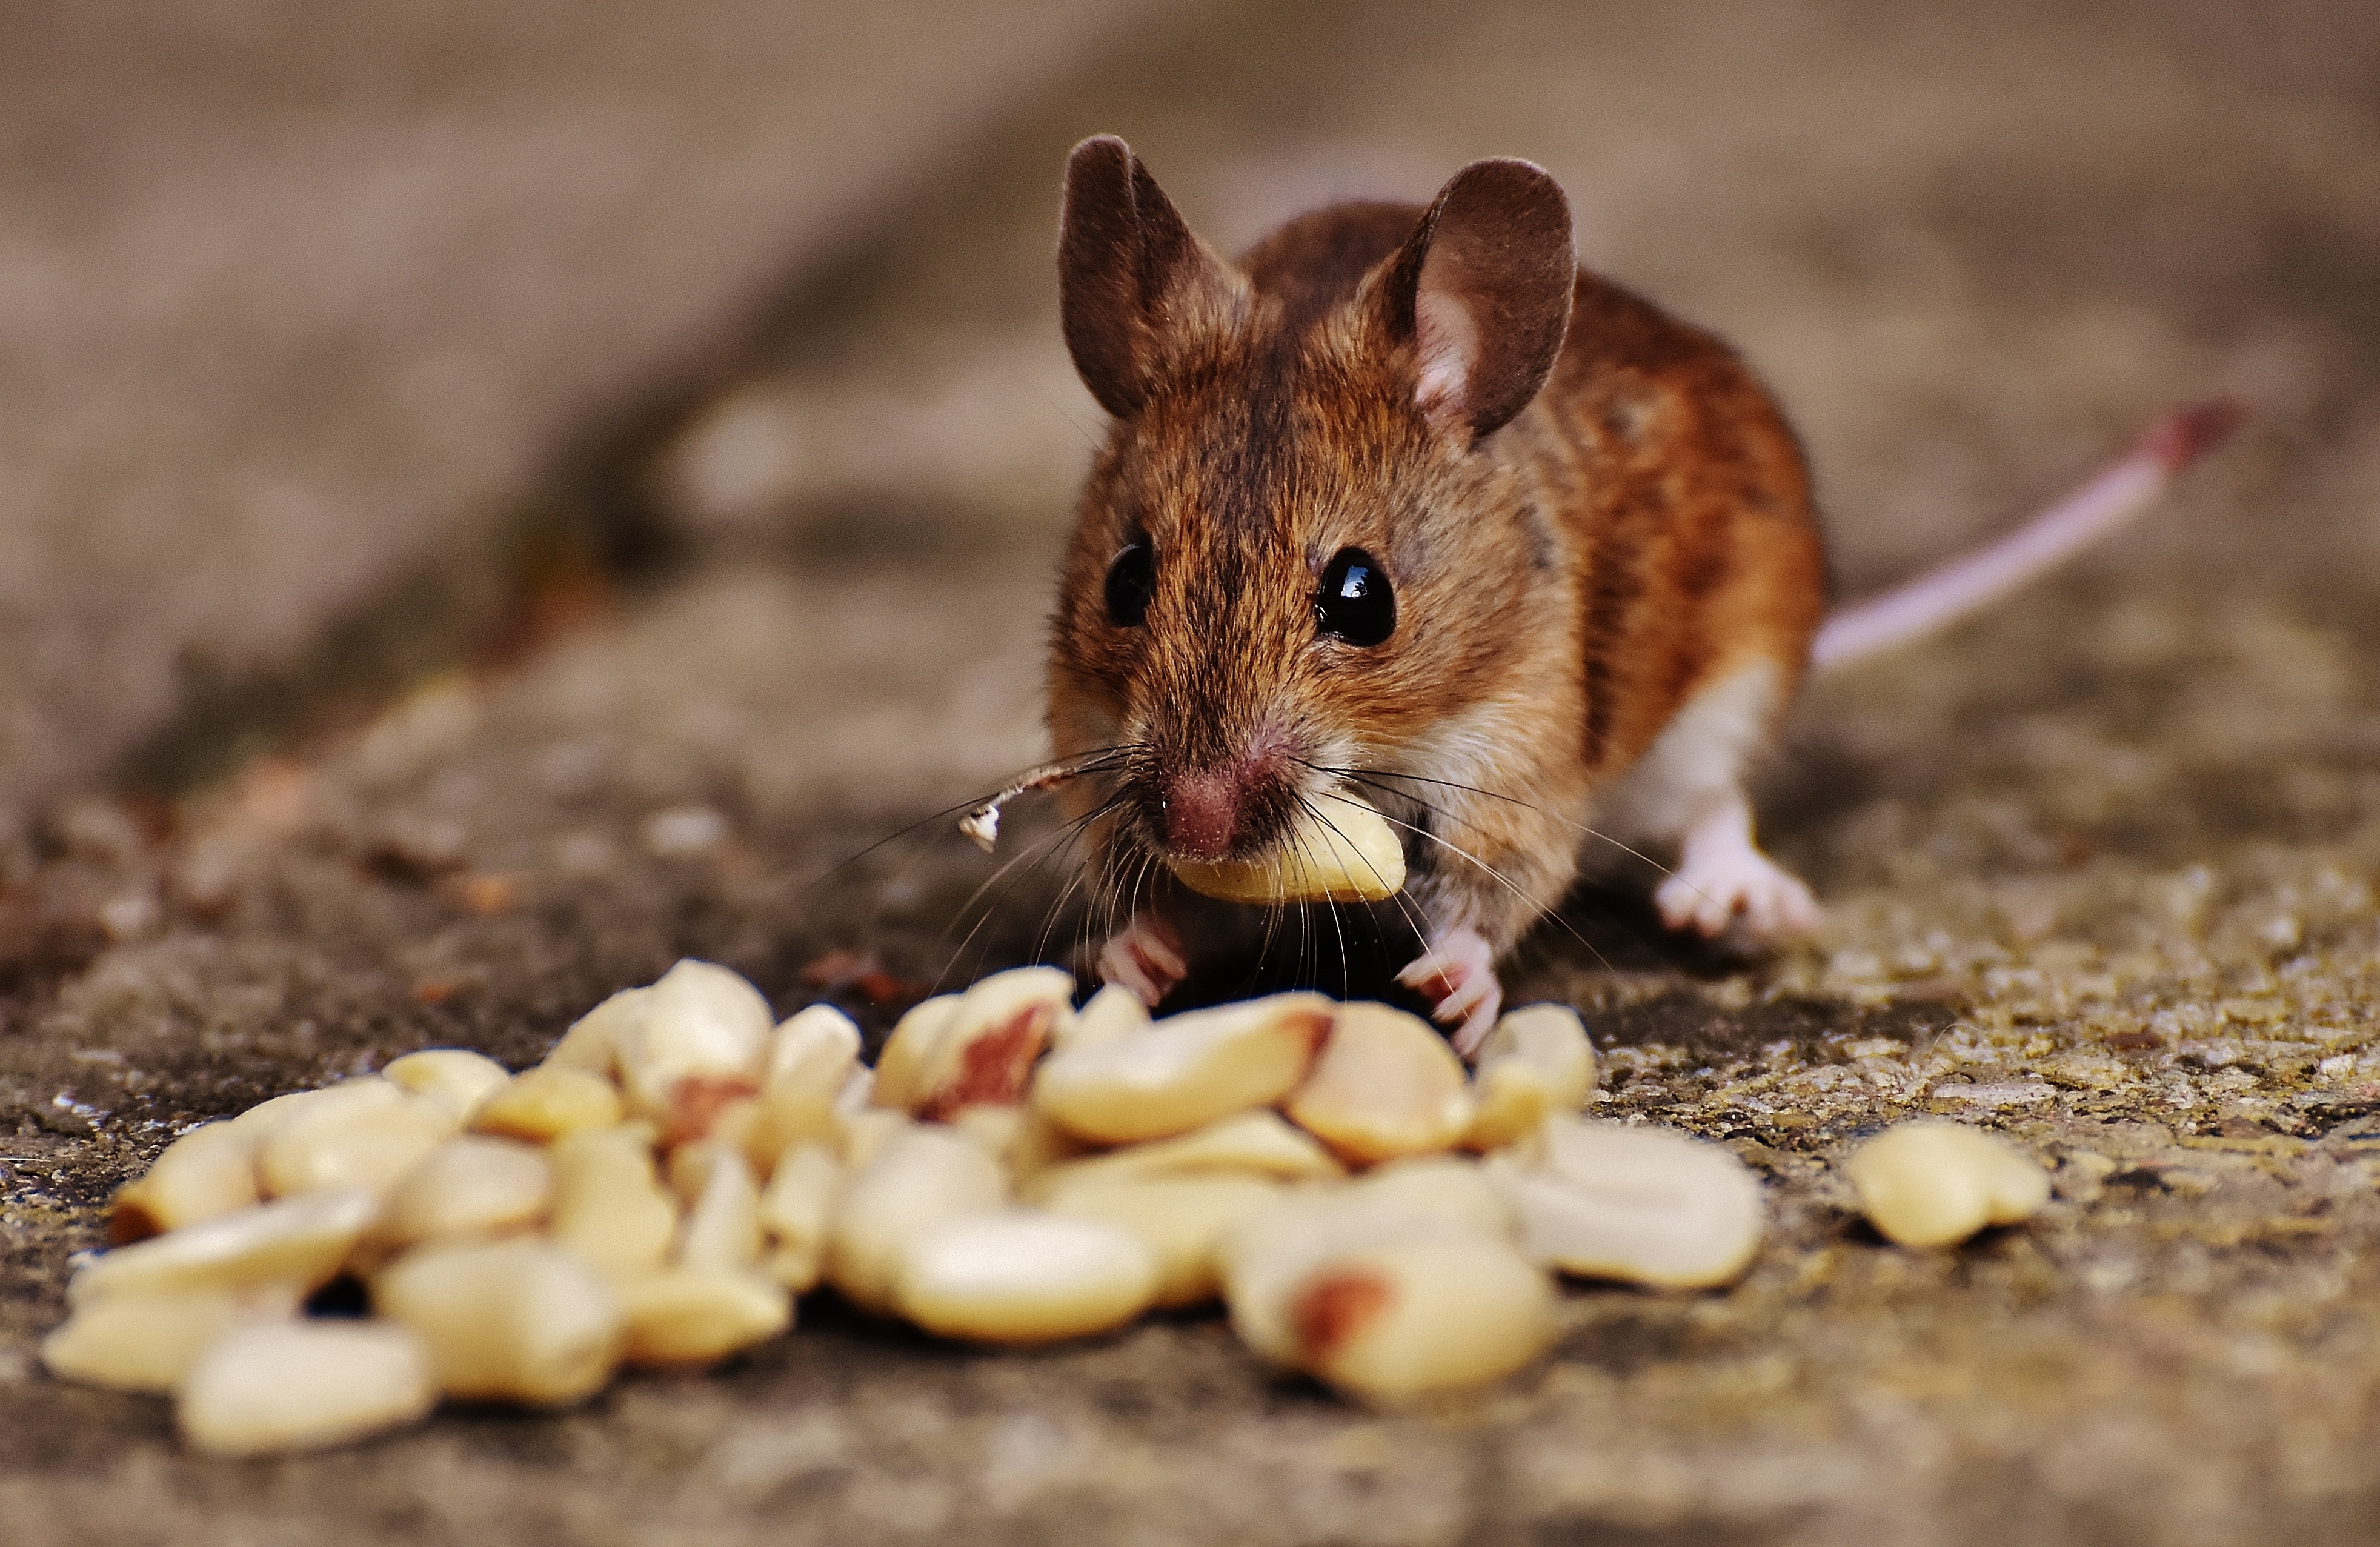
nature, sweet, mouse, animal, cute, wildlife, fur, small, brown, mammal, squirrel, rodent, fauna, whiskers, vertebrate, chipmunk, funny, nager, mice, button eyes, wood mouse, apodemus sylvaticus, gerbil, muroidea, muridae